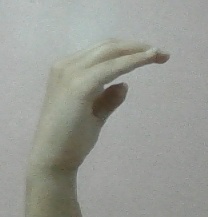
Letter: jeem